Enoch Kelly Haney

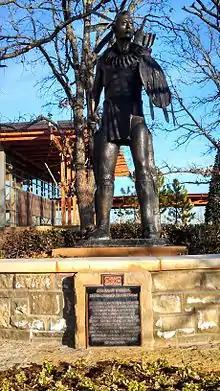
Sculpture of a Chickasaw Warrior at the Chickasaw Cultural Center by Haney

A painting created by Haney entitled "The Earth and I are One" is displayed at the Oklahoma State Capitol.